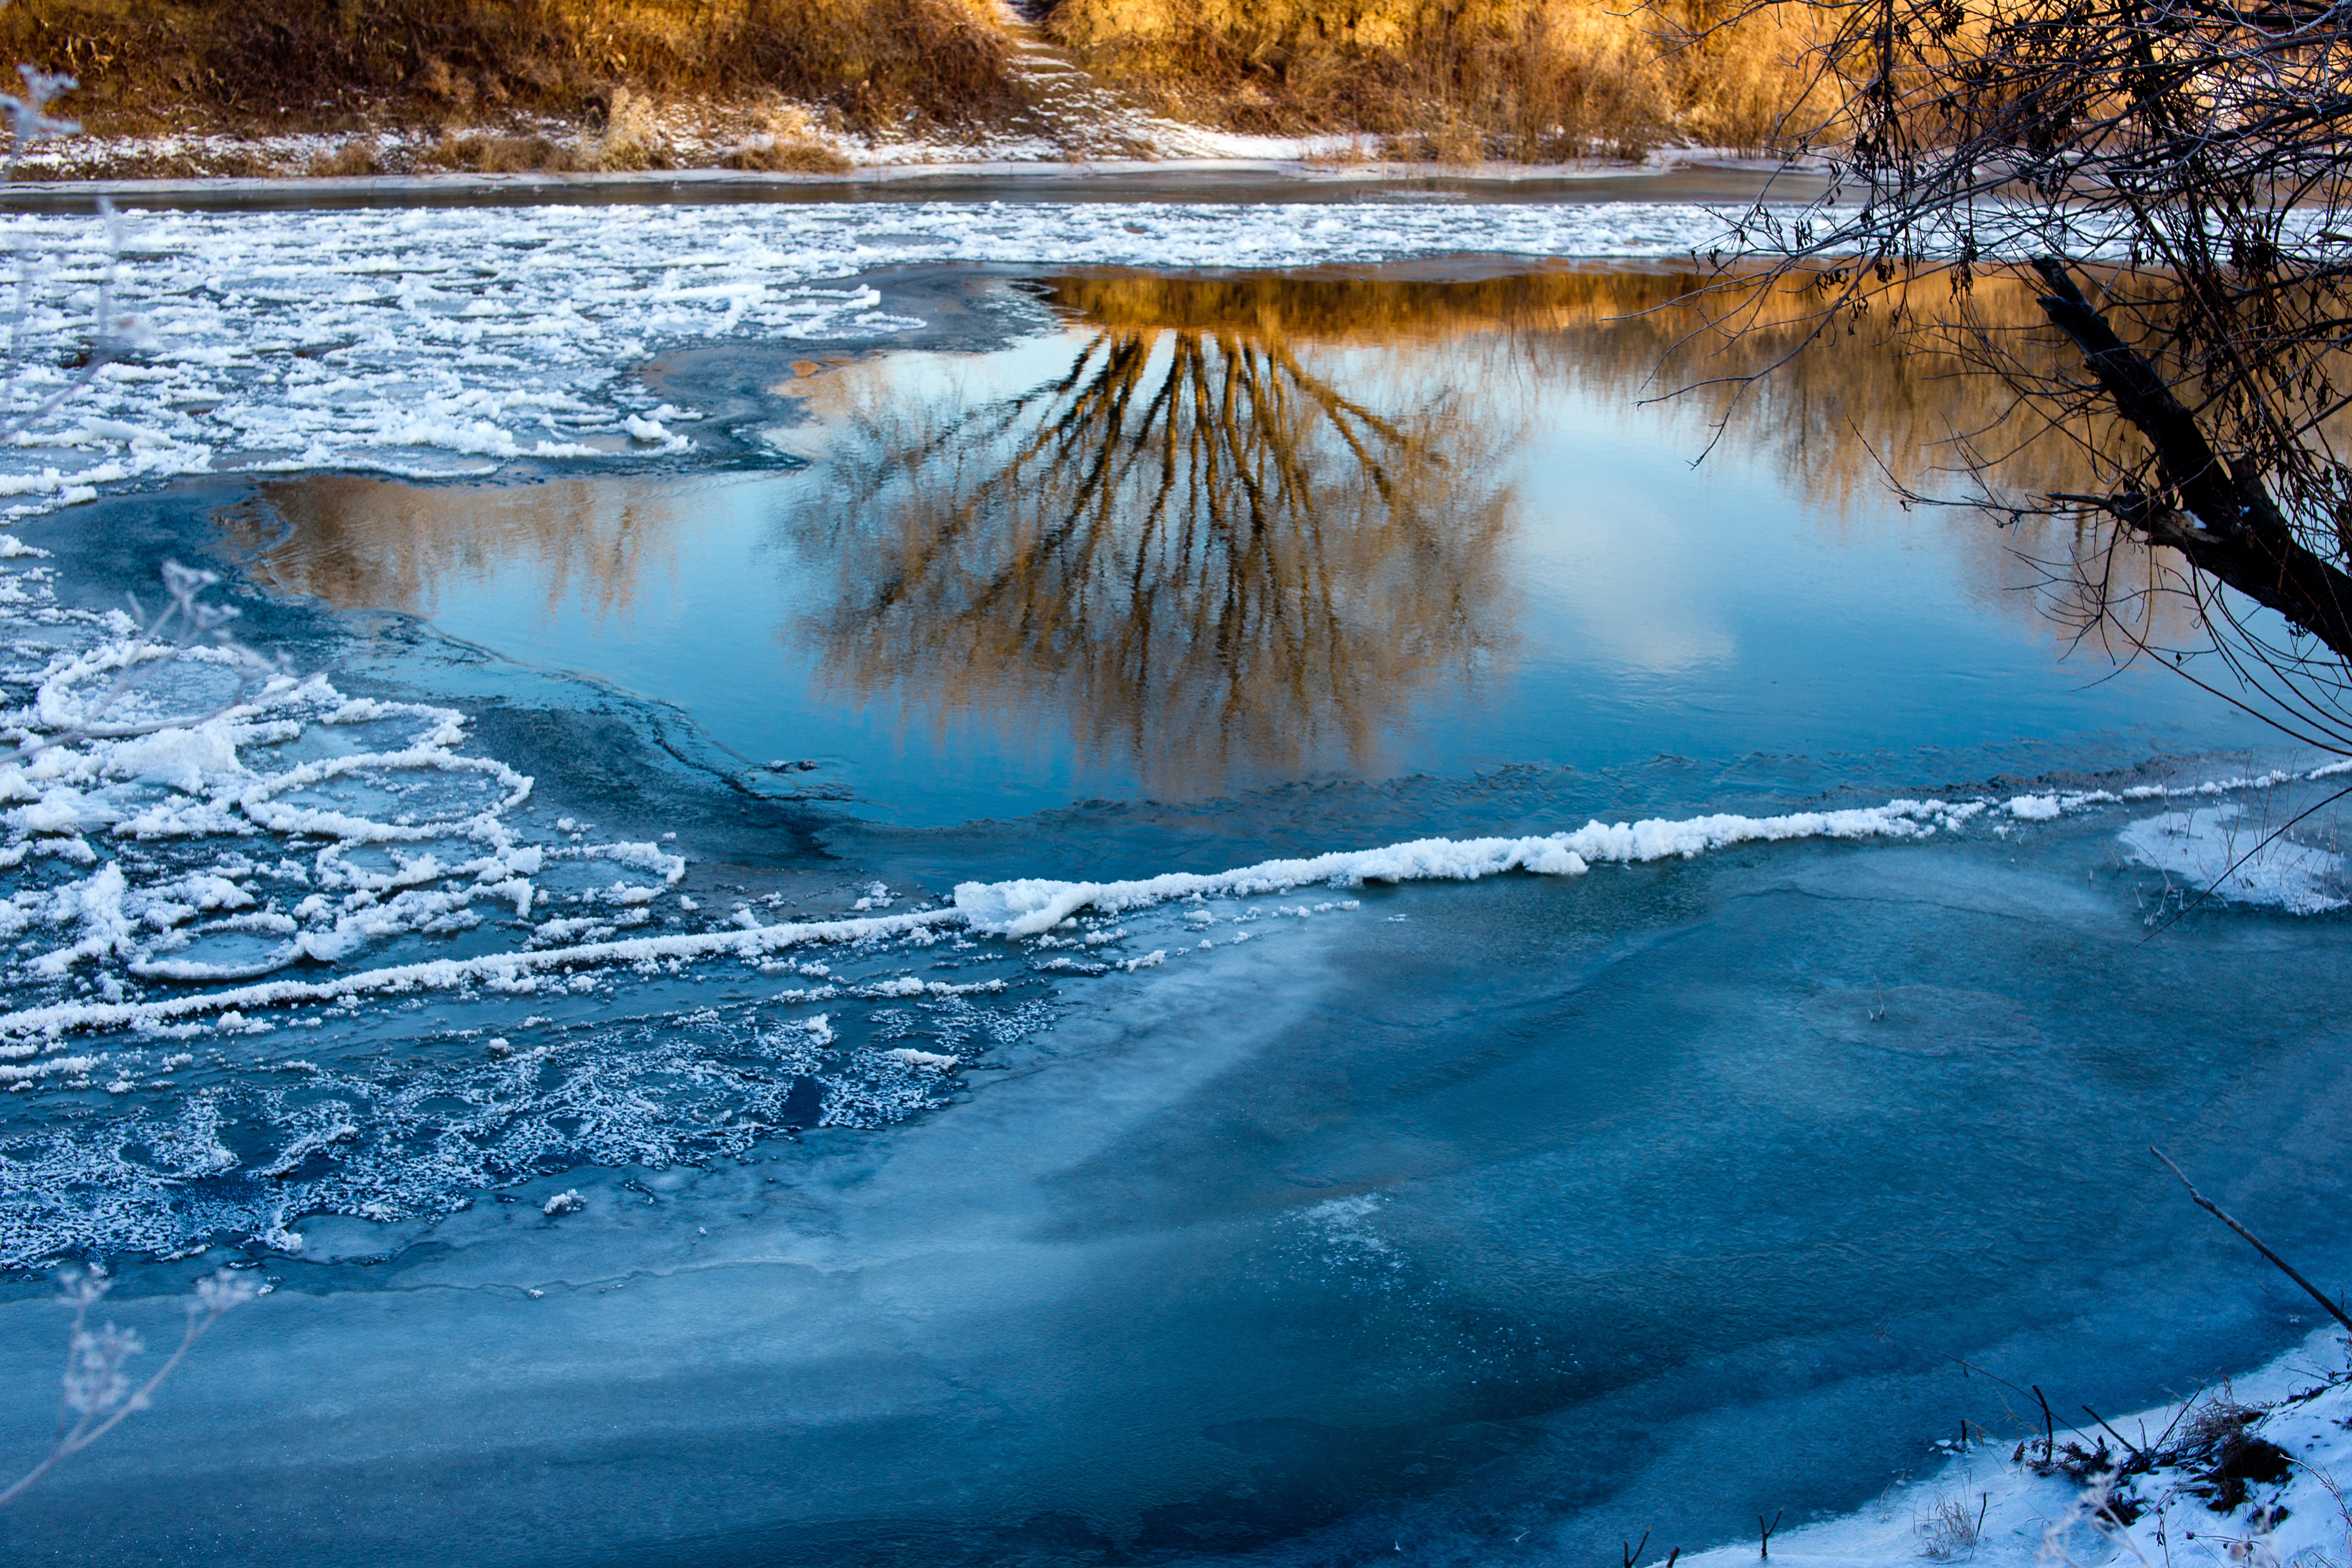
landscape, sea, water, nature, snow, winter, sky, morning, shore, wave, lake, frost, river, stream, ice, reflection, rapid, blue, season, body of water, winter landscape, trees, outdoors, freezing, siberia, reflection in the water, wind wave